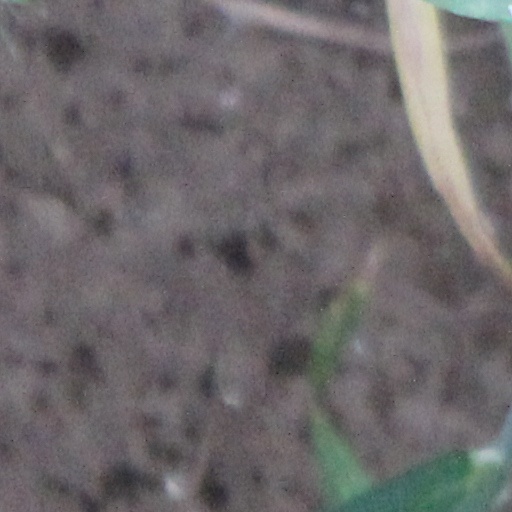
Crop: wheat